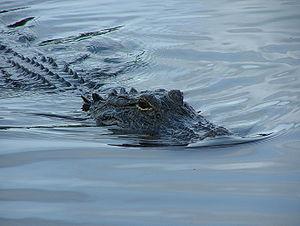
Cette page a pour objet de présenter un arbre phylogénétique des Suchia, des crocodiles, c'est-à-dire un cladogramme mettant en lumière les relations de parenté existant entre leurs différents groupes, telles que les dernières analyses reconnues les proposent. Ce n'est qu'une possibilité, et les principaux débats qui subsistent au sein de la communauté scientifique sont brièvement présentés ci-dessous, avant la bibliographie.